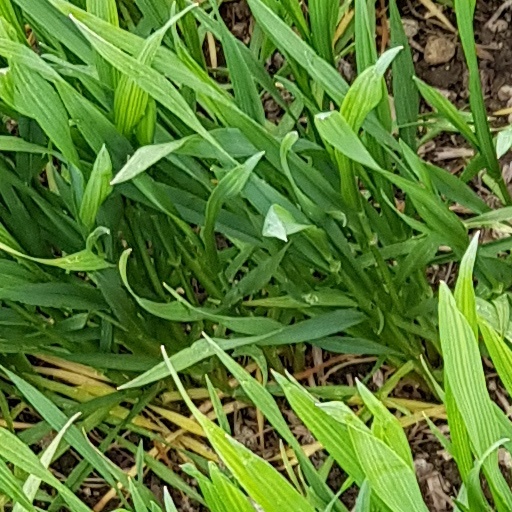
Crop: wheat